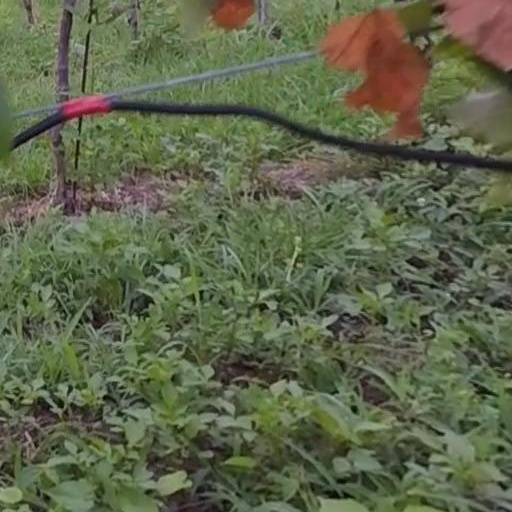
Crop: grape